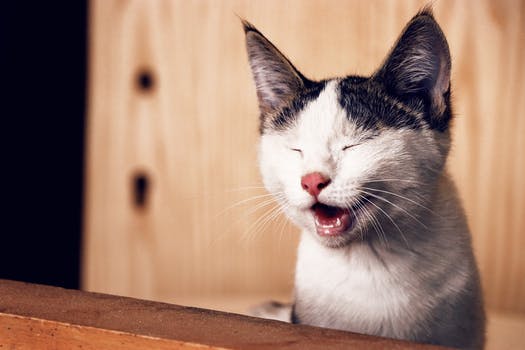
Label: No Watermark